Renfe Class 120 / 121

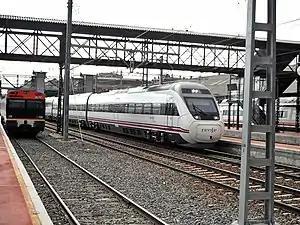
Renfe 120-6051 at Valladolid - Campo Grande (Valladolid)

The Renfe Class 120 are electric multiple units used on Alvia high-speed rail services in Spain.